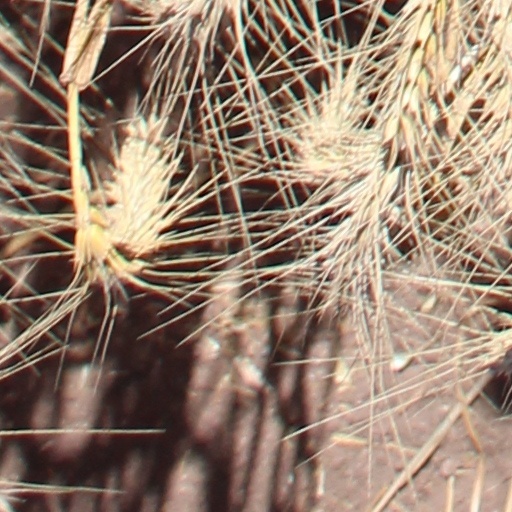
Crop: wheat